The World, the Flesh, and Father Smith

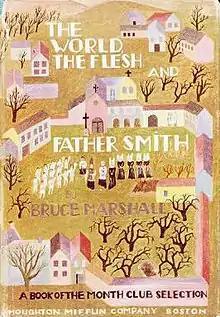

The World, the Flesh, and Father Smith (also known as "All Glorious Within") is a 1944 novel by Scottish writer Bruce Marshall. The book was a June 1945 Book of the Month Club selection and was also produced as an Armed Services Edition.